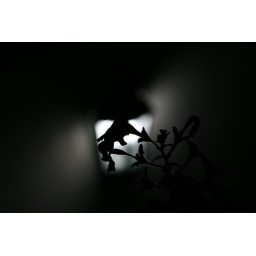
foto of a flower with a lamp in the bakground. At night